Philip Hollobone

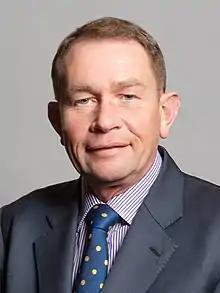
Official portrait, 2020

Philip Thomas Hollobone (born 7 November 1964) is a former British Conservative Party politician and former investment banker. He was the Member of Parliament for Kettering from the 2005 general election to the 2024 general election.